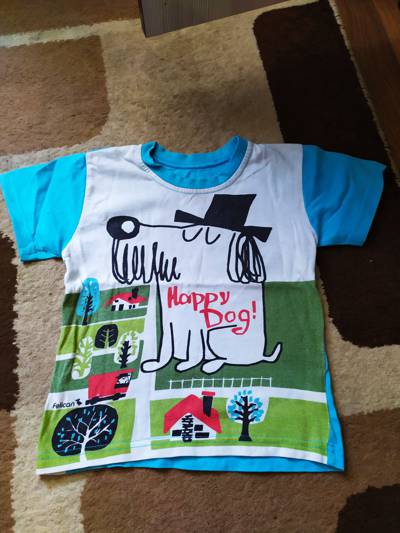
Waste category: clothes